History of chess

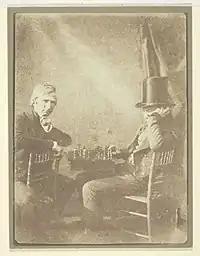
The Chess Players by Henry Fox Talbot, 1847

The queen and bishop remained relatively weak until between 1475 AD and 1500 AD, in Spain (in the Kingdom of Valencia), the queen's and bishop's modern moves started and spread, making chess close to its modern form. The first document showing the Queen (or Dama) moving this way is the allegorical poem Scachs d'amor, written in Catalan in Valencia in 1475. This form of chess got such names as "Queen's Chess" or "Mad Queen Chess" (Italian "alla rabiosa" = "with the madwoman"). This led to much more value being attached to the previously minor tactic of pawn promotion. Checkmate became easier and games could now be won in fewer moves. These new rules quickly spread in Spain and throughout the rest of Western Europe, with the exception of the rules about stalemate, which were finalized in the early 19th century. The modern move of the queen may have started as an extension of its older ability to once move two squares with jump, diagonally or straight. Marilyn Yalom says that the new move of the queen started in Spain: see history of the queen.